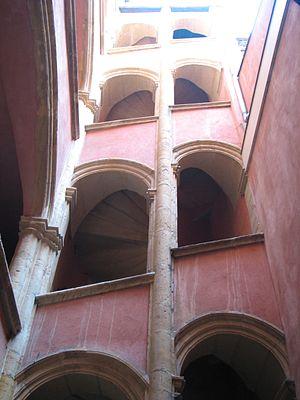
Le 5ᵉ arrondissement de Lyon est un des neuf arrondissements de Lyon. Il comprend la colline de Fourvière et le quartier historique du Vieux Lyon.